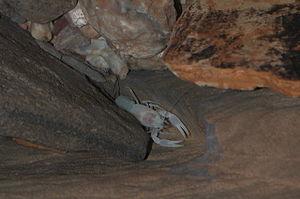
Orconectes australis est une espèce d'écrevisses de la famille des Cambaridae.